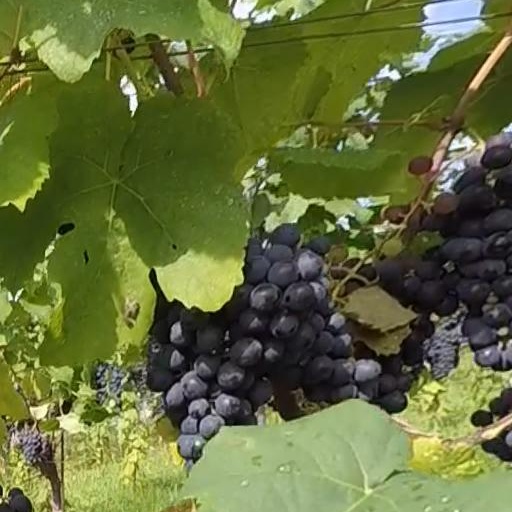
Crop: grape